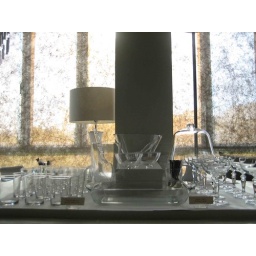
...with crystal clear glasses in a white yuletide inspired set up - savouring the 'before' moment.